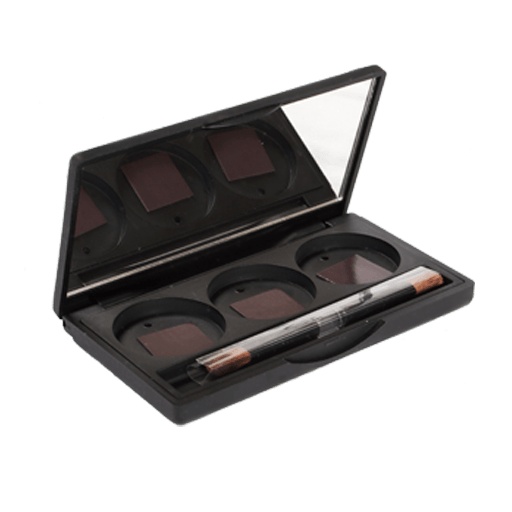
Three Hole Magnetic Palette Box
Brand: WBTP
Category: Health & Beauty > Personal Care > Cosmetics > Cosmetic Tools > Makeup Tools > Refillable Makeup Palettes & Cases